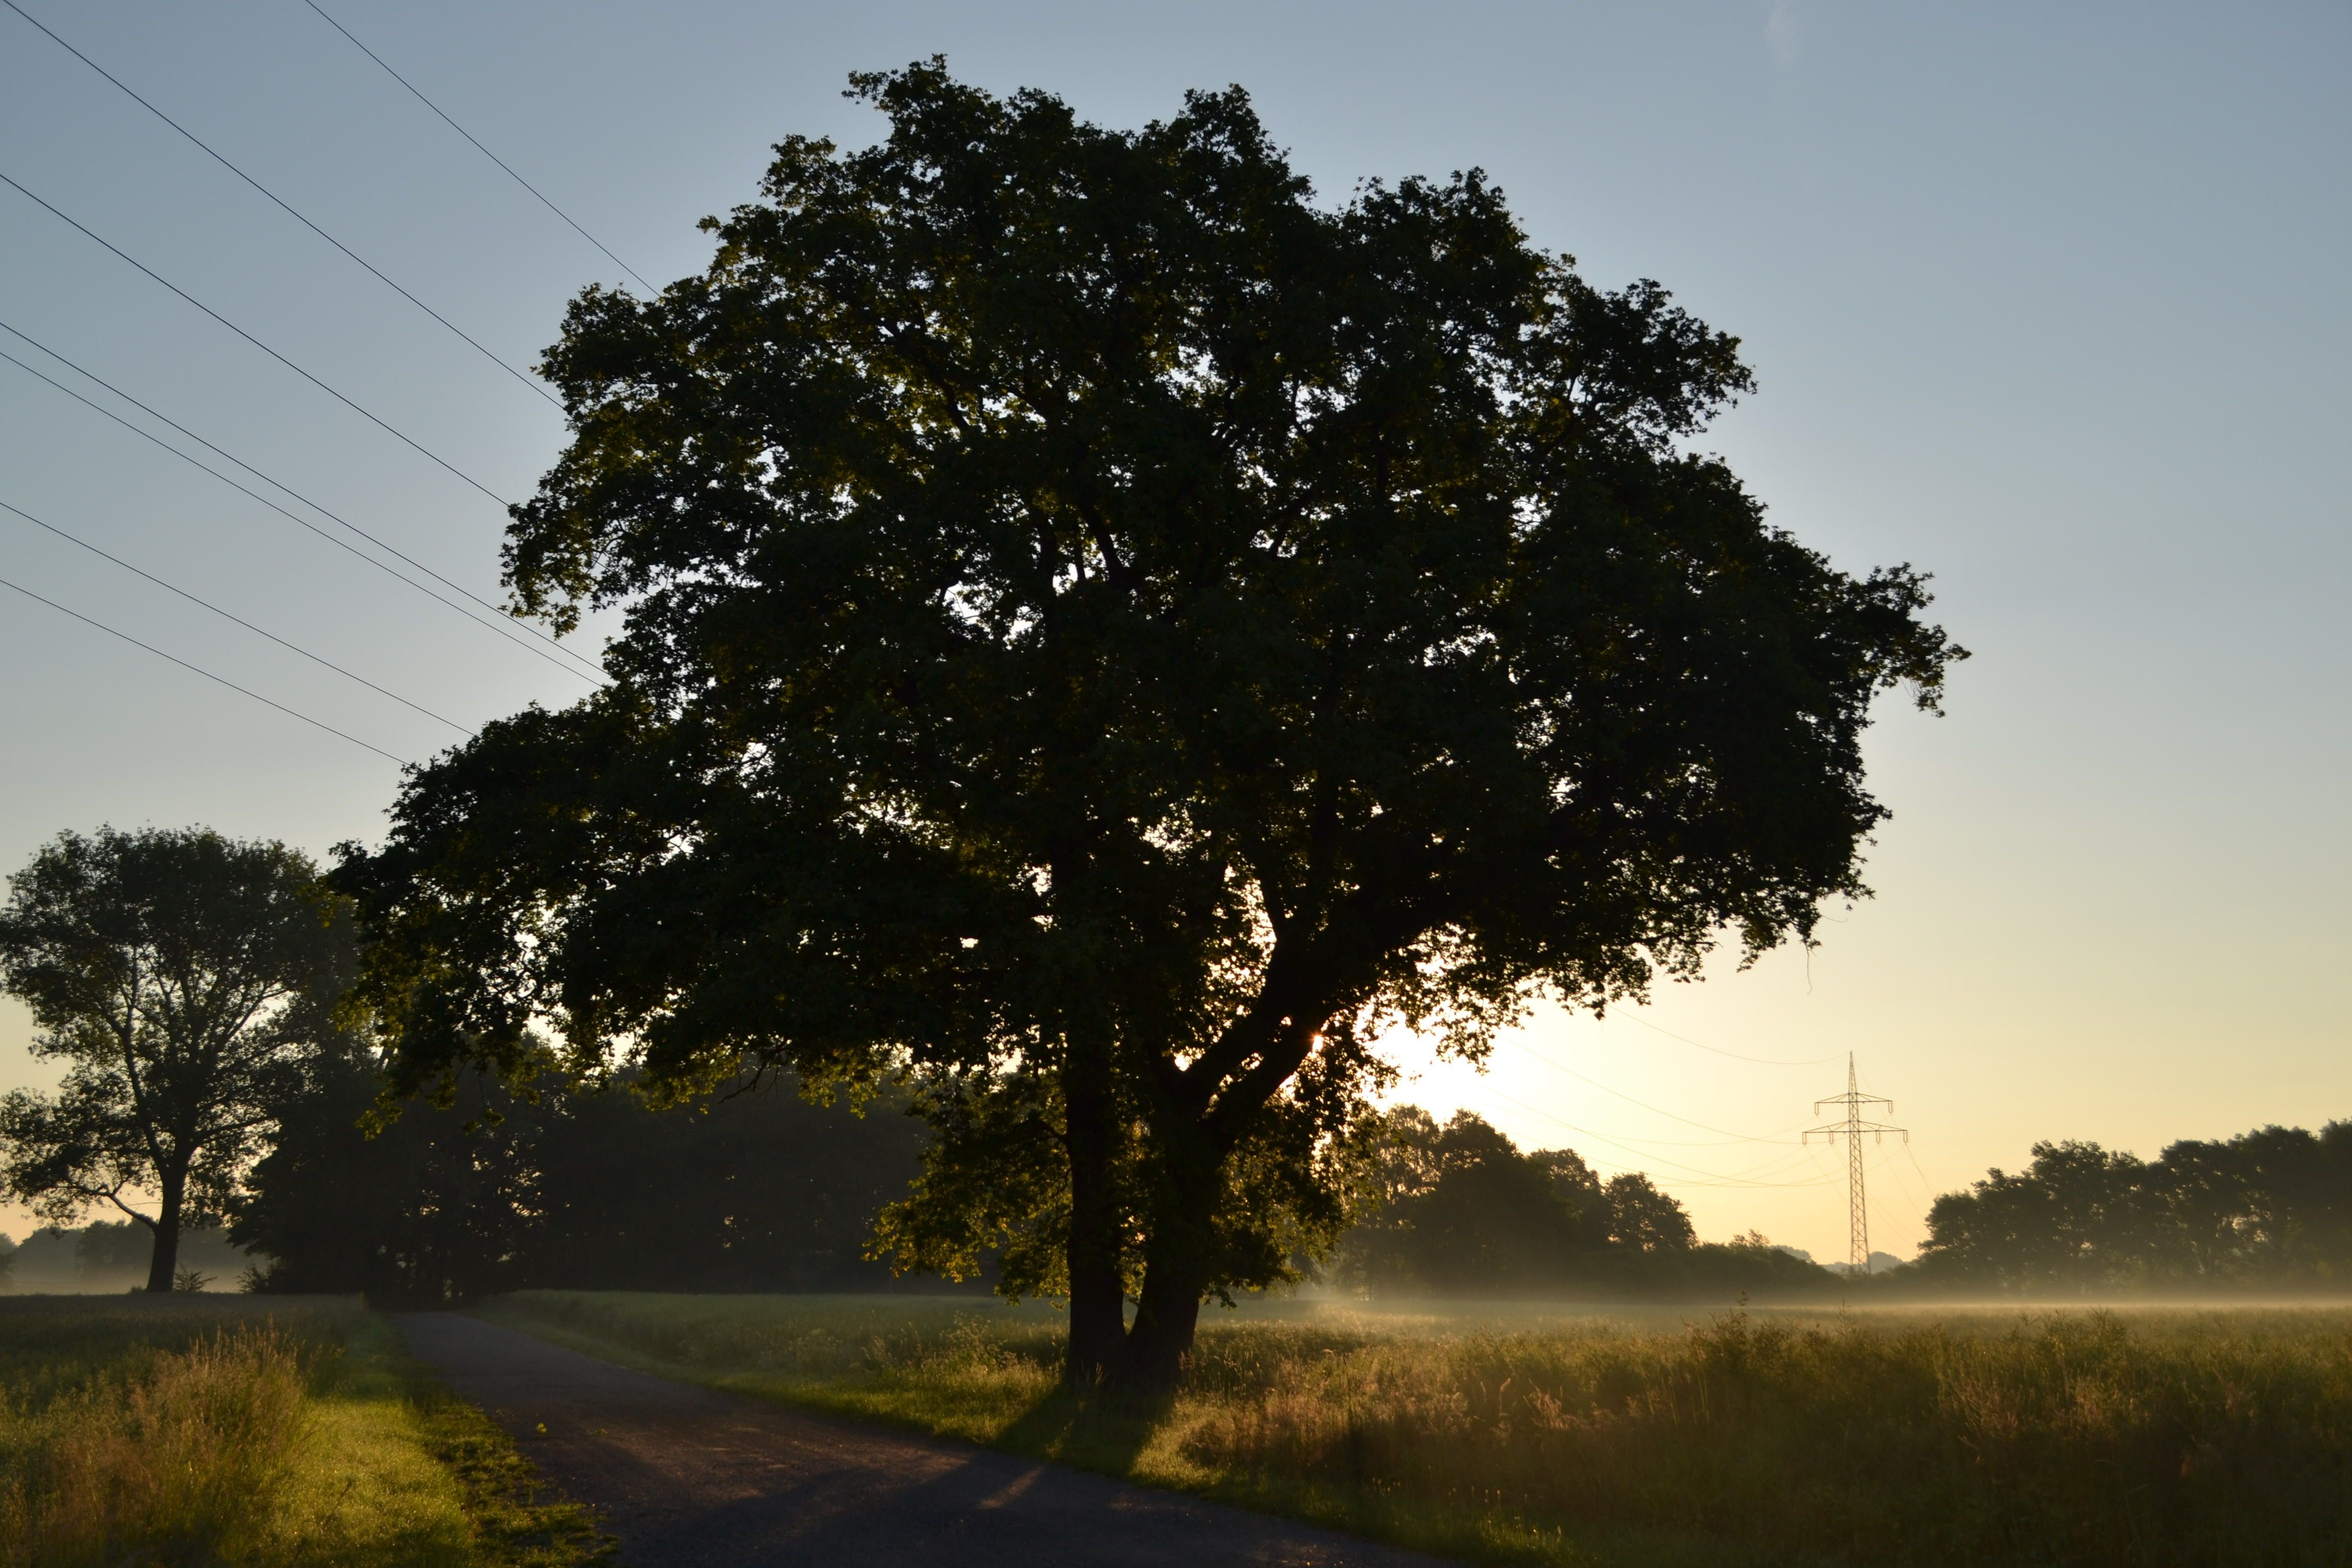
tree, nature, forest, branch, light, cloud, plant, sky, sun, fog, sunrise, sunset, field, sunlight, morning, leaf, dawn, dusk, evening, autumn, oak, mood, morgenstimmung, atmospheric, morning light, morning sun, early in the morning, rural area, good morning, atmospheric phenomenon, woody plant, arecales